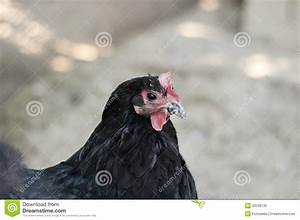
Label: gallina